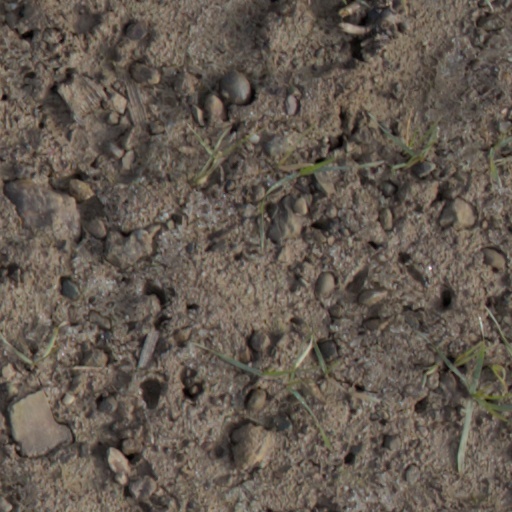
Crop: wheat